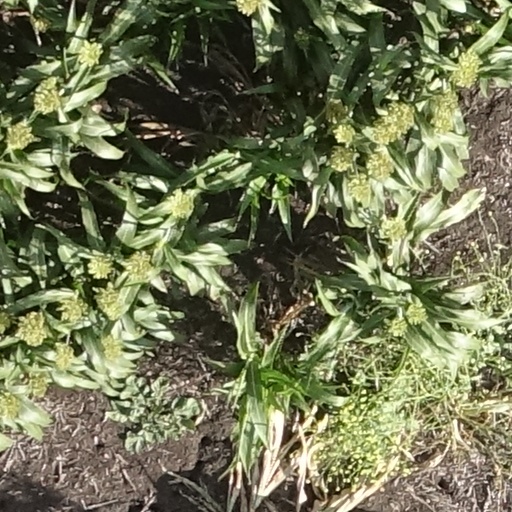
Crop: sorghum